Faravahar

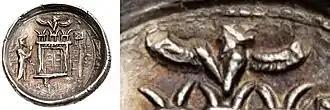
Engraved coin depicting the Faravahar, minted under Vadfradad I of Persis (2nd century BCE)

The faravahar was depicted on the tombs of Achaemenid kings, such as Darius the Great and Artaxerxes III. The symbol was also used on some of the coin mints of the "frataraka" of Persis in the late 3rd and early 2nd BC centuries. Even after the Arab conquest of Iran, Zoroastrianism continued to be part of Iranian culture. Throughout the year, festivities are celebrated such as Nowruz, Mehregan, and Chaharshanbe Suri which relate to Zoroastrian festivals and calendar. These are remnants of Zoroastrian traditions. From the start of the 20th century, the faravahar icon found itself in public places and became a known icon among Iranians. The Shahnameh by Ferdowsi is Iran's national epic and contains stories (partly historical and partly mythical) from pre-Islamic Zoroastrian times. The tomb of Ferdowsi (built early 1930), which is visited by numerous Iranians every year, contains the faravahar icon as well.